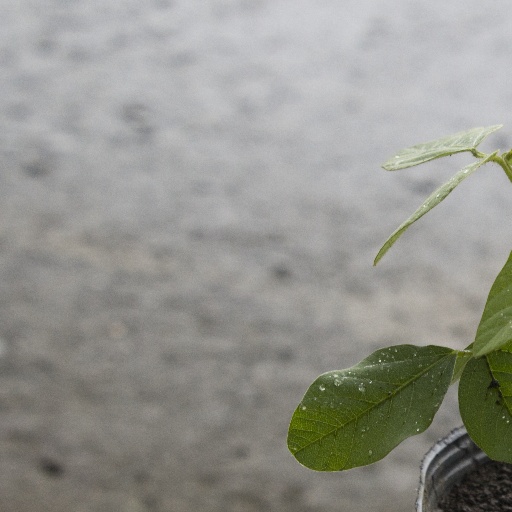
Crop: soybean